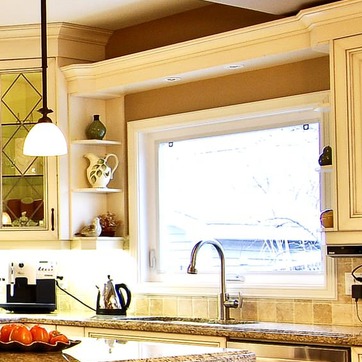
Material: glass